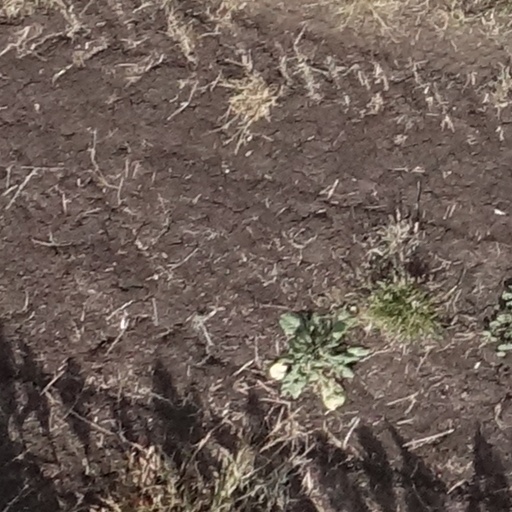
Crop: sorghum